Tetsuya Yoneda

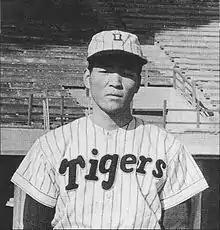
Tetsuya Yoneda (taken on January 10, 1956)

Tetsuya Yoneda (born March 3, 1938) is a Japanese former professional baseball pitcher who spent most of his career with the Hankyu Braves in Japan's Nippon Professional Baseball. He was so tough that he was known as Gasoline Tank and also "Human Tank". Yoneda was inducted into the Japanese Baseball Hall of Fame in 2000.